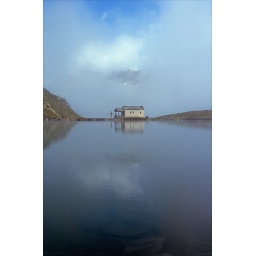
the rain has just about stopped and the clouds begin to clear above the small chapel at Schwarzsee